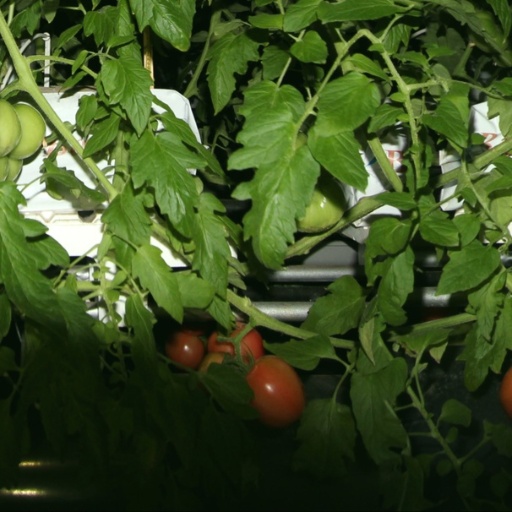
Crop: tomato